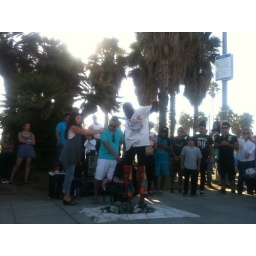
Only in Venice...sidewalk show of guy jumping into broken glass